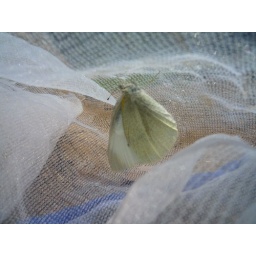
white butterfly in my net....